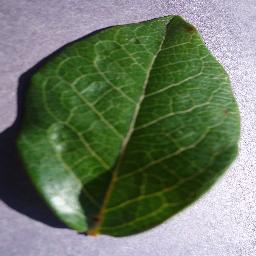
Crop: blueberry
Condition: healthy